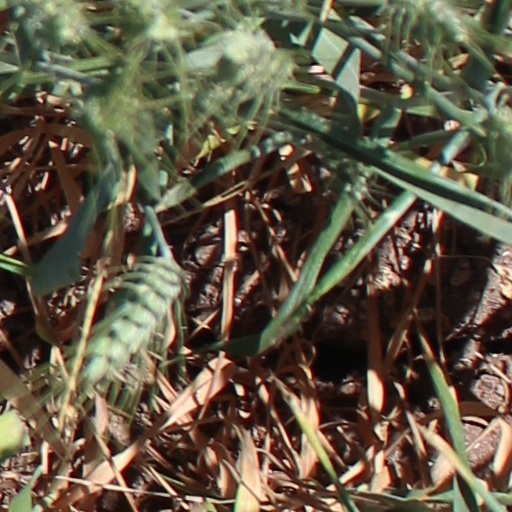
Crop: wheat